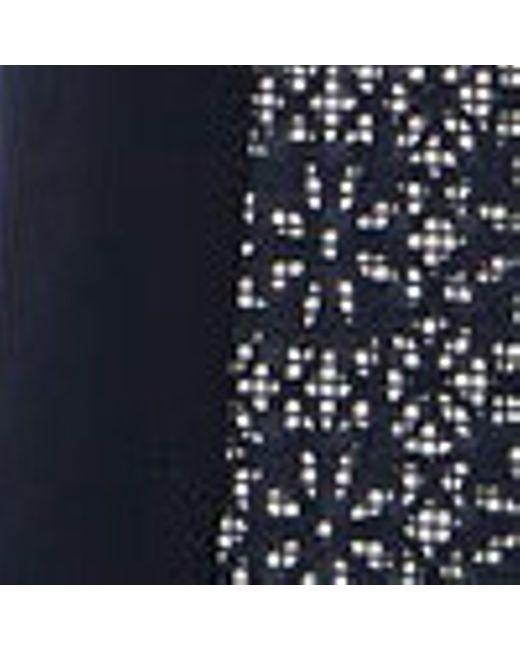
GEHÄKELTE STRETCHSPITZE in zwei Farben